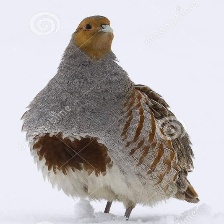
Species: SNOW PARTRIDGE
Scientific name: LERWA LERWA
ImageNet parent category: partridge